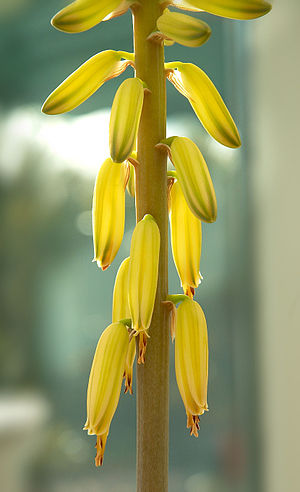
Læge-aloe / Galleri
Læge-Aloe er en sukkulent, flerårig urt med en tueformet vækst. Det botaniske navn udtales a-lo-e ve-ra, og ikke som det ofte høres: a-lo-ve-ra.